King of the Bullwhip

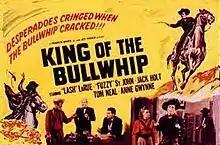
Original lobby card

King of the Bullwhip is a 1950 American Western film produced and directed by Ron Ormond starring Lash LaRue and Al "Fuzzy" St. John. It was the eighth of LaRue's films for Ormond's Western Adventures Productions Inc. The film was the second to be released by Howco, Ron Ormond's new film company composed of Ormond and drive-in movie owners Joy N. Houck and J. Francis White, and Ormond's first film as director. The screenplay is co-written by Jack Lewis and Associate Producer Ira S. Webb. Jack Holt and Tom Neal return from the previous film but in different roles. The film was shot at the Iverson Movie Ranch.